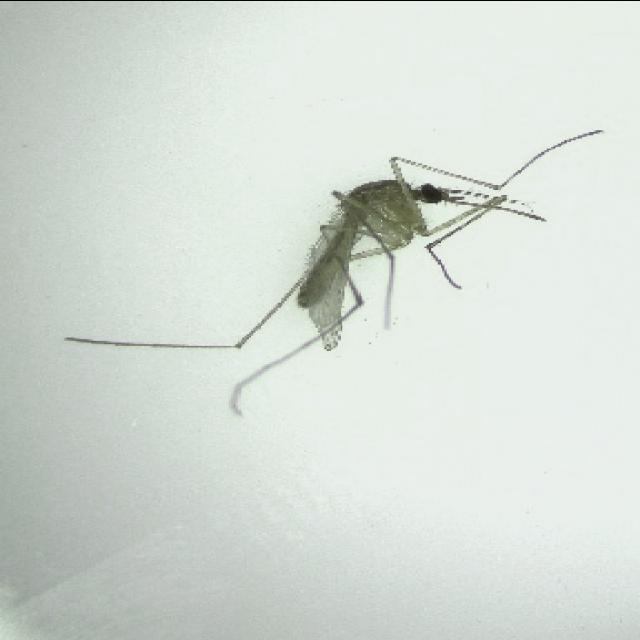
Species: culex_pipiens